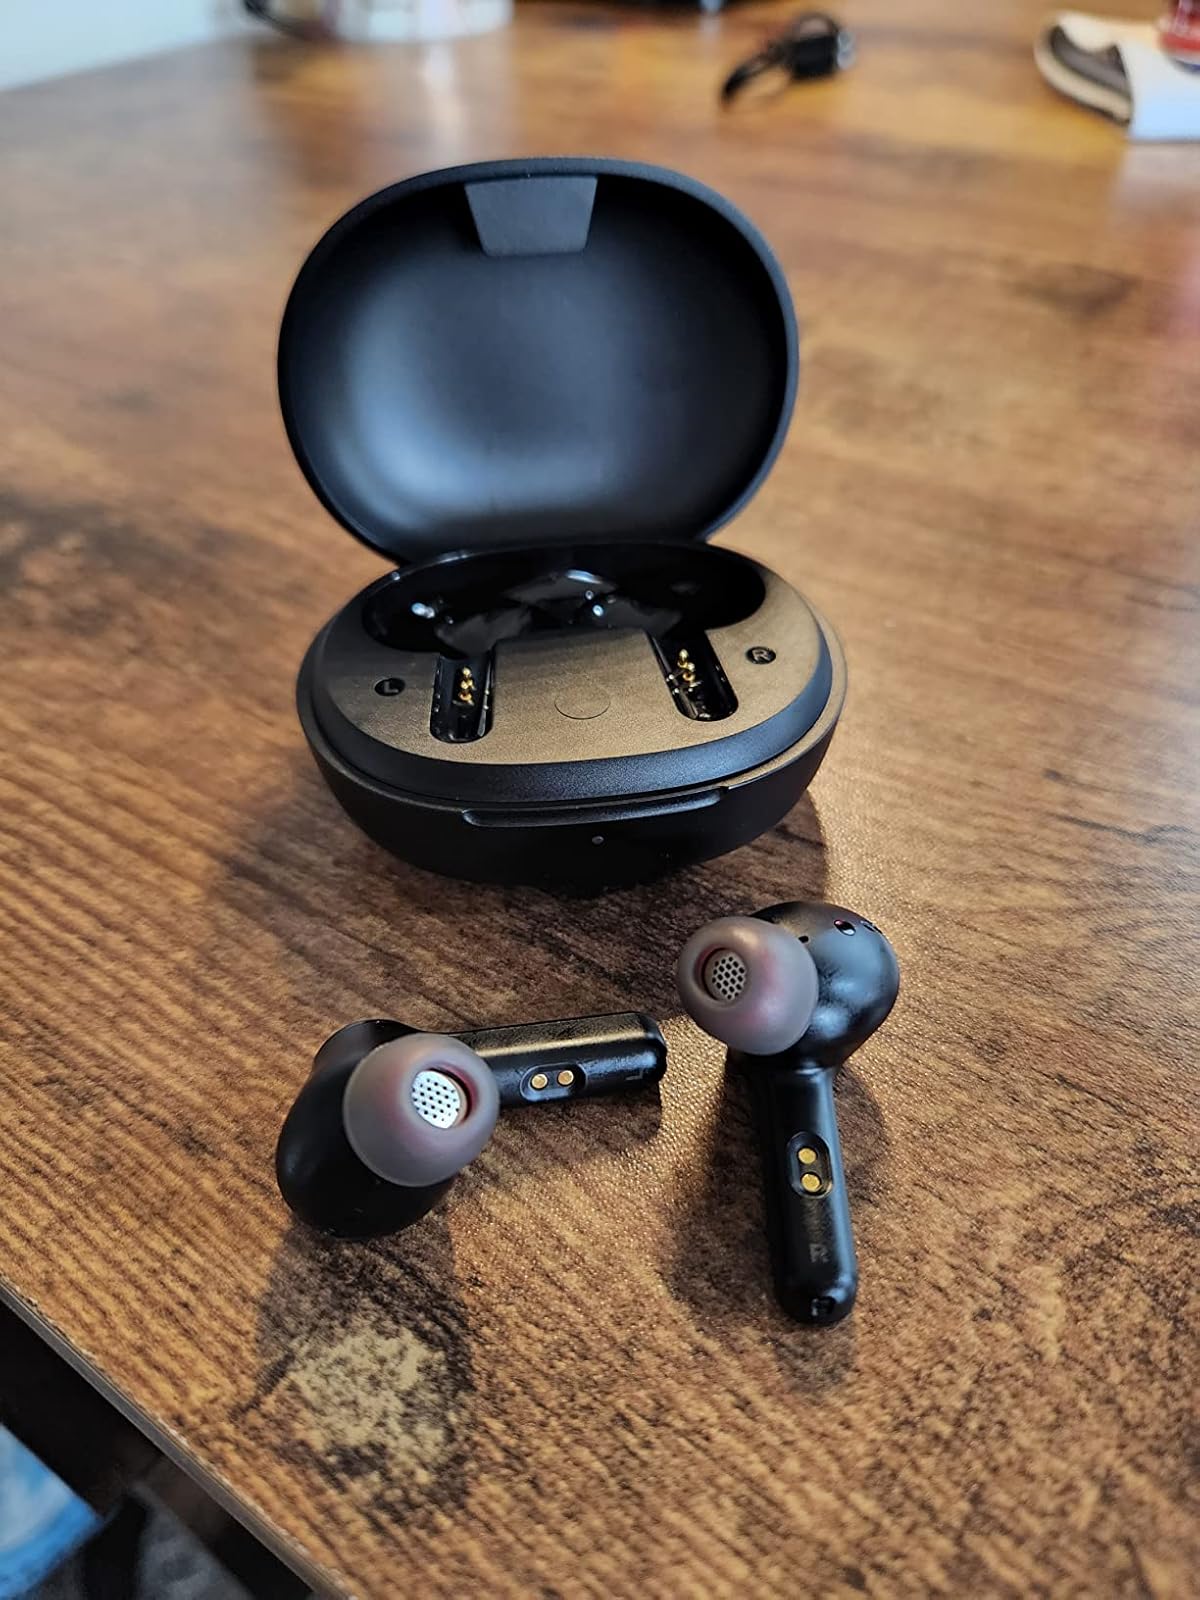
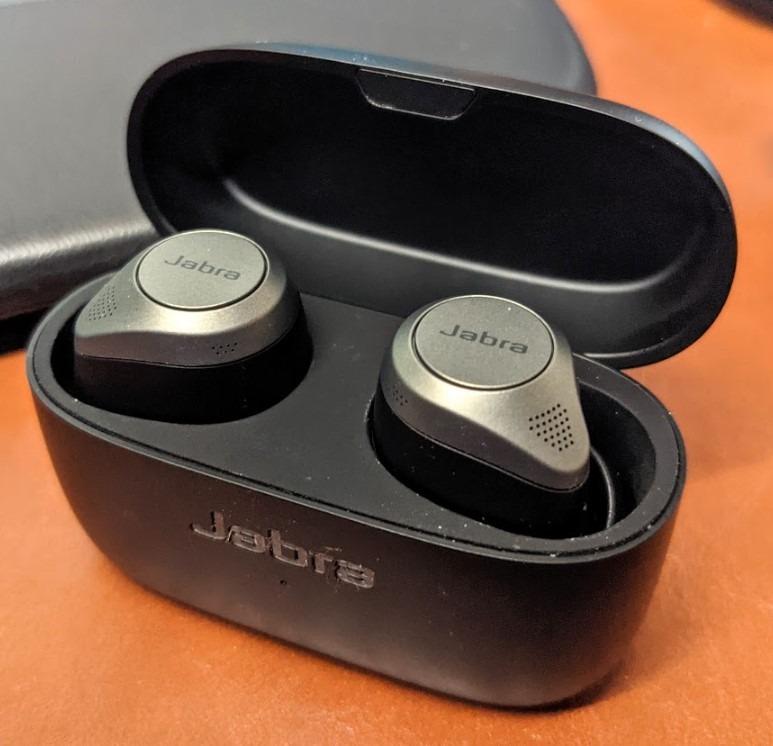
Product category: earbuds
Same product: no